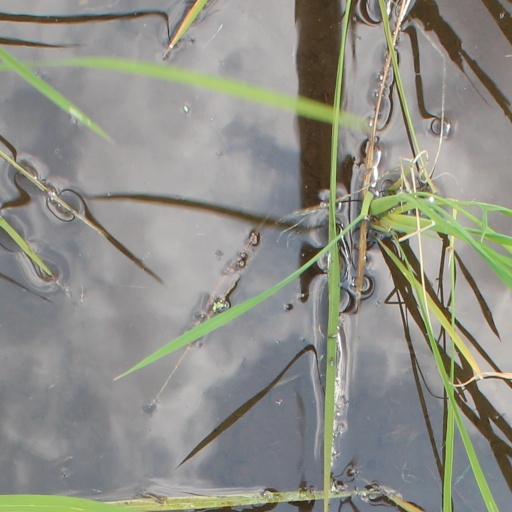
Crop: rice